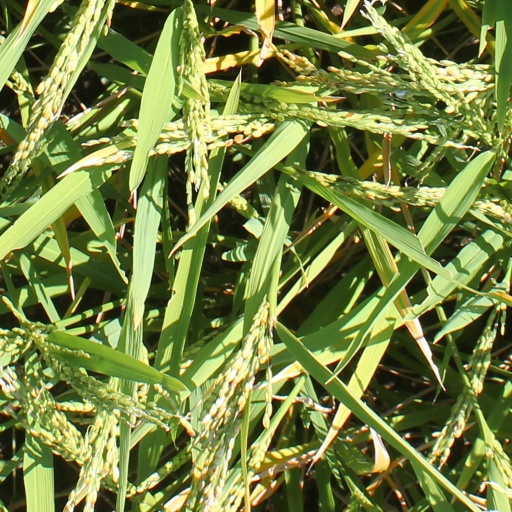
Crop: rice